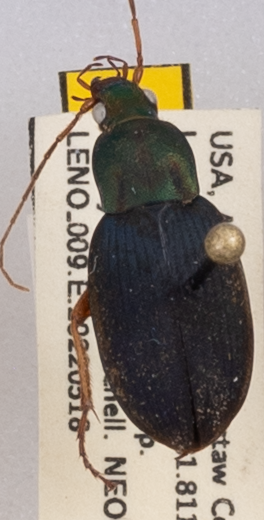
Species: Chlaenius aestivus
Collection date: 2022-05-18
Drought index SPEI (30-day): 0.208
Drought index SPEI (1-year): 1.348
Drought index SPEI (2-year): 2.09